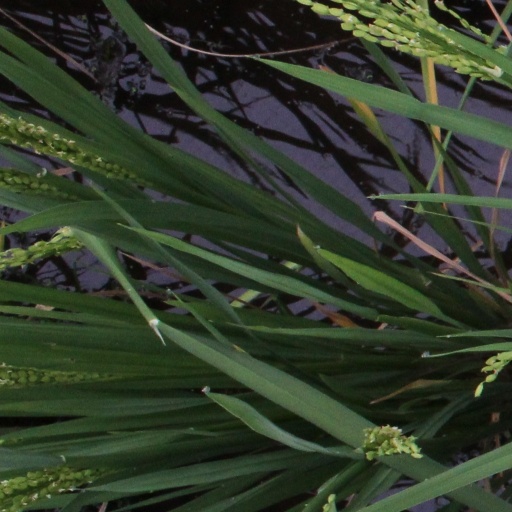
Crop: rice